Toronto Argonauts

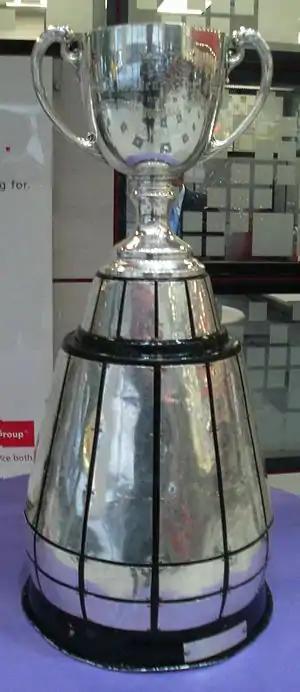
The Argonauts have won a record 19 Grey Cups, but suffered through a 31-year championship drought from 1952 to 1983.

The Argonauts did have some standout players in the 1950s and 1960s. The stalwart of the era was Dick Shatto, an Ohioan who played twelve seasons from 1954 to 1965. Listed as a running back, Shatto was a dual threat to run and receive and continues to hold the team regular season records for touchdowns (91) and total yards gained (6,958). Living in Toronto year round, Shatto set down deep roots in the city and eventually became the Argonauts' general manager. Another American, Tobin Rote, set numerous passing marks in three years at quarterback from 1960 to 1962. Known for his good living off the field, Rote still holds the Argos single game passing record with 524 yards against Montreal on August 19, 1960. A pillar on the offensive line was Danny Nykoluk at tackle, whose career spanned 17 seasons from 1954 to 1971, including one stretch of 12 years where he did not miss a single game. Despite the presence of these veterans, the era was marked by losing seasons and high attrition on the roster. By the 1960s, the annual (and often desperate) mid-season addition of American imports had become known as the "Argo airlift"; American imports often did not last a game before being cut.